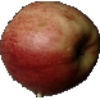
Label: Apple Red 3